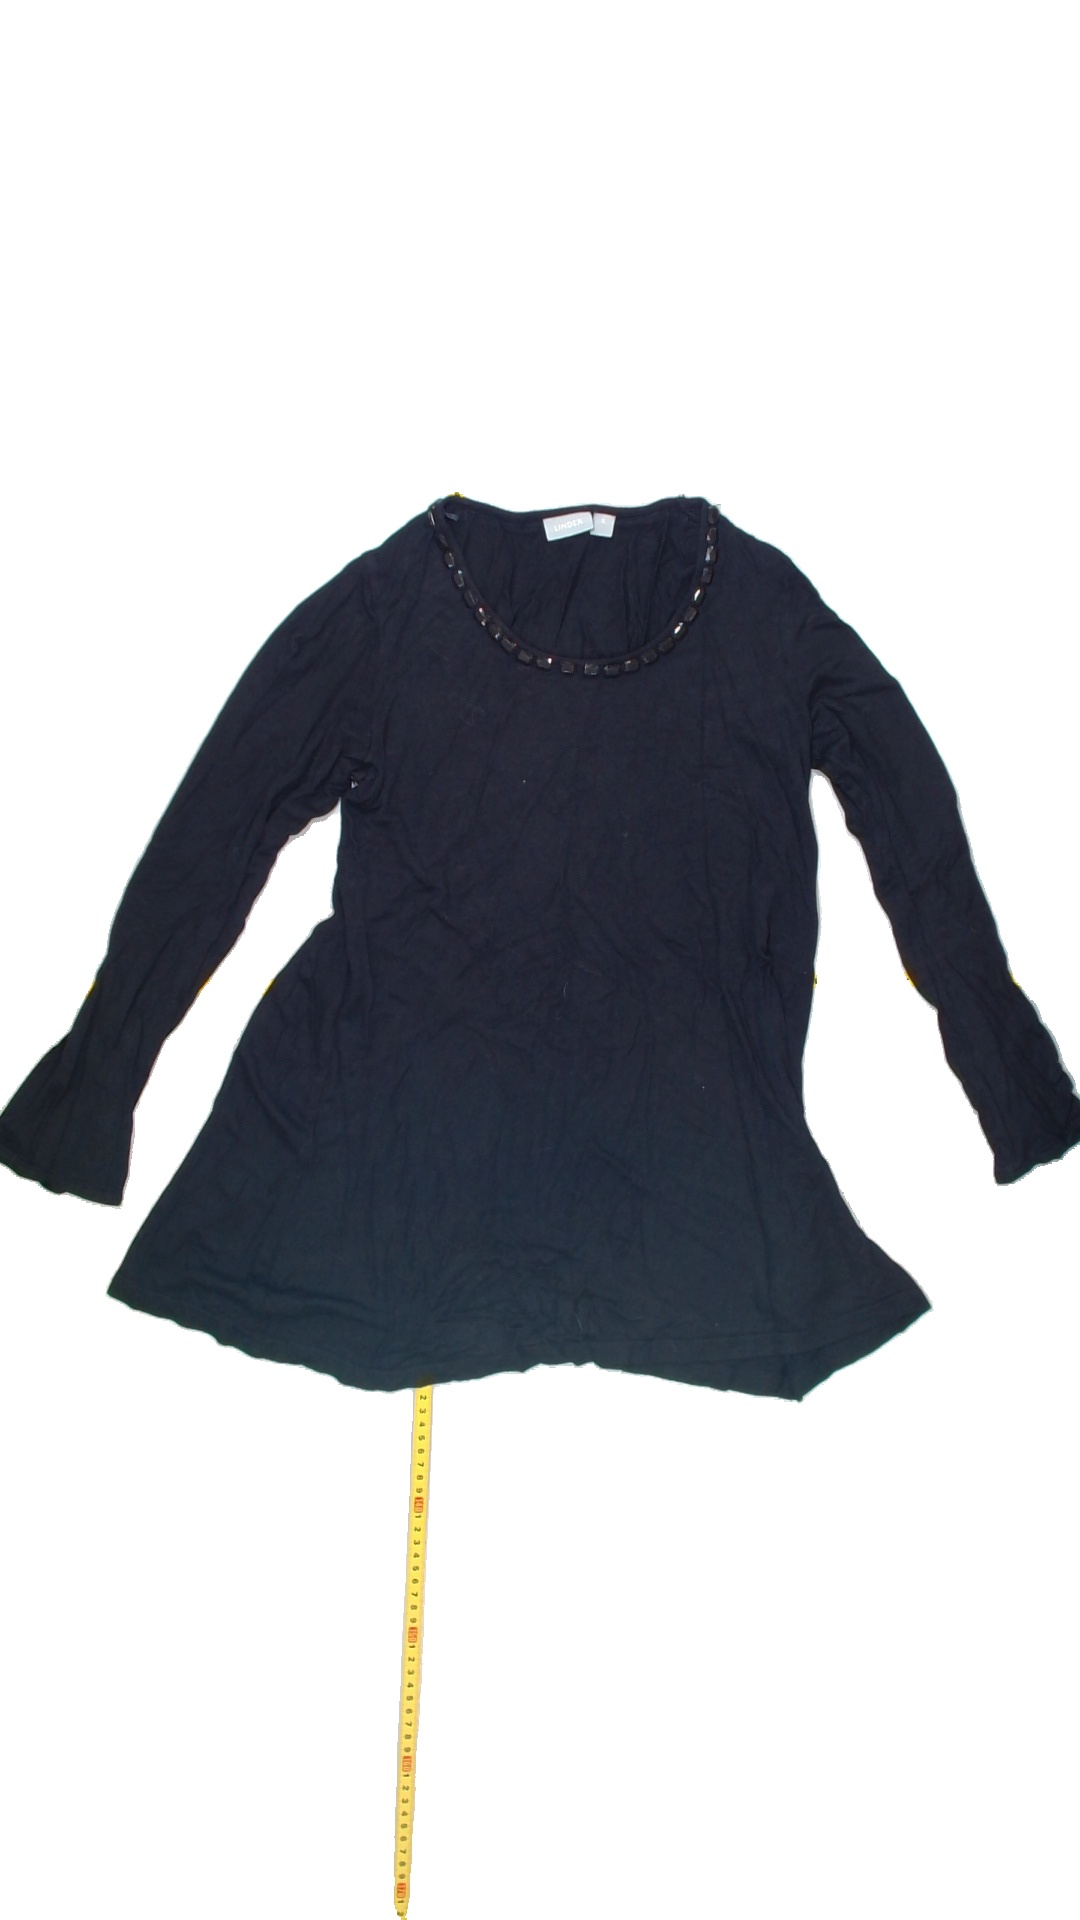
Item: Shirt (Ladies)
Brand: Lindex
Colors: Black
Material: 100%viscose
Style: No trend
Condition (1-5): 2
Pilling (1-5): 4
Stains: No
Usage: Export
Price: <50